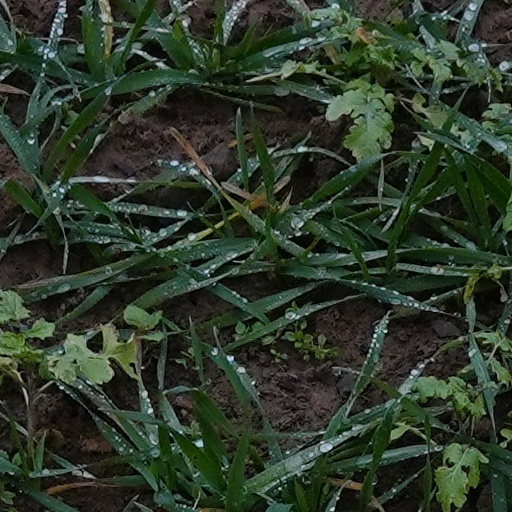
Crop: wheat